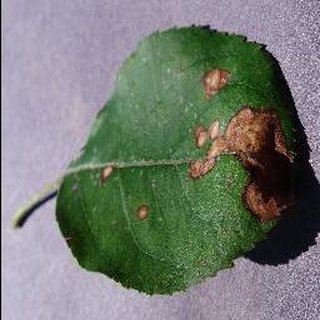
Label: apple_black_rot